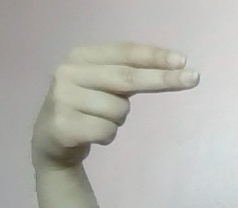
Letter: ain